Eider Merino Cortazar

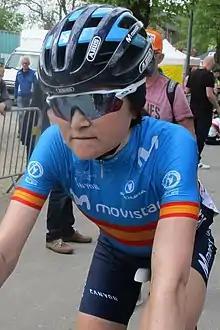
Merino in 2019

Eider Merino Cortazar (born 2 August 1994) is a Spanish professional racing cyclist, who currently rides for UCI Women's Continental Team . Prior to joining the in 2018, Merino rode for five years with the team. Her elder brother Igor Merino is also a professional cyclist, but is currently suspended from the sport.